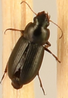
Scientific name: Discoderus parallelus
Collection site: Central Plains Experimental Range NEON (CPER), plot CPER_004